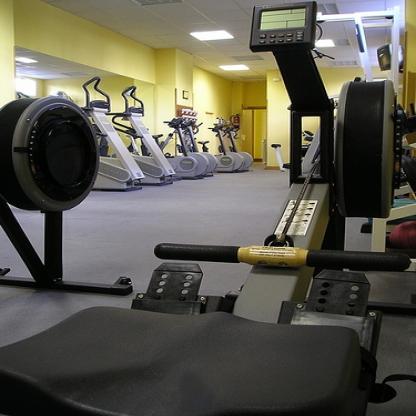
Scene: Indoor